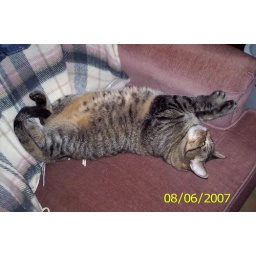
on pink rocking chair in Corpus Christi, TX